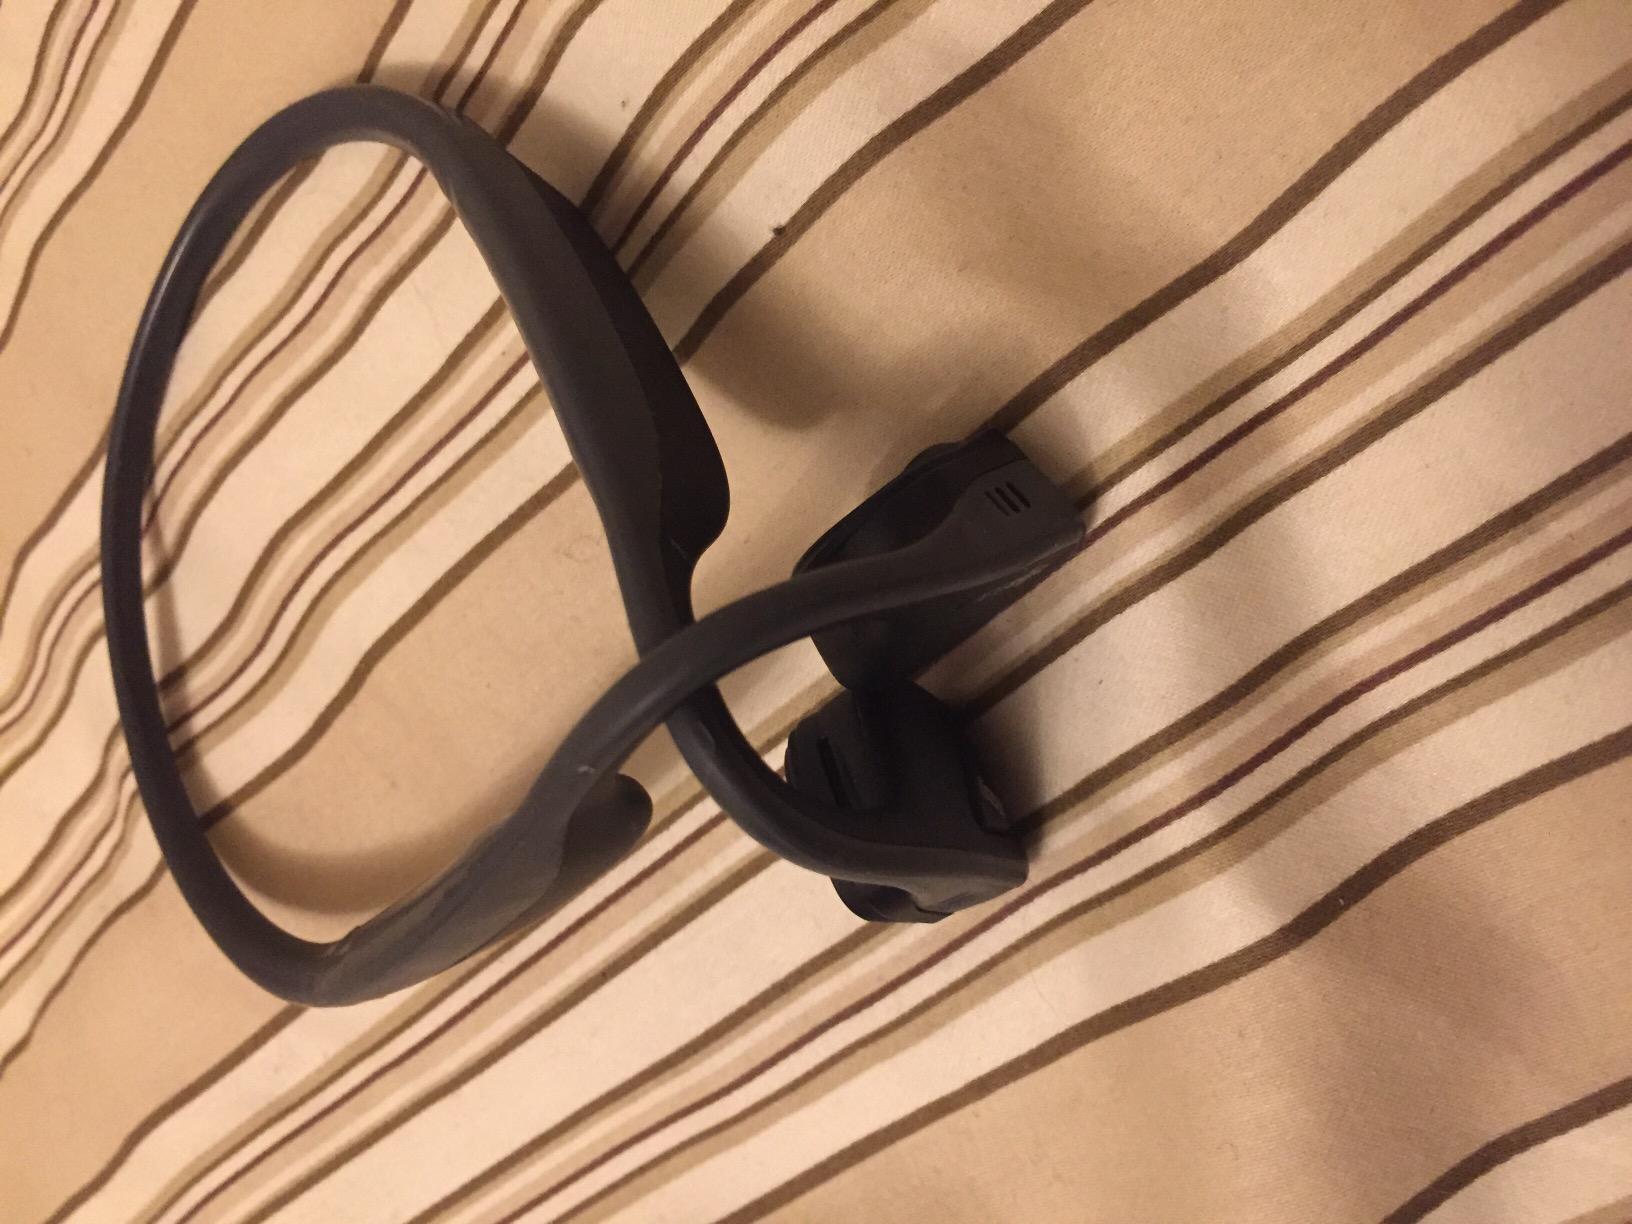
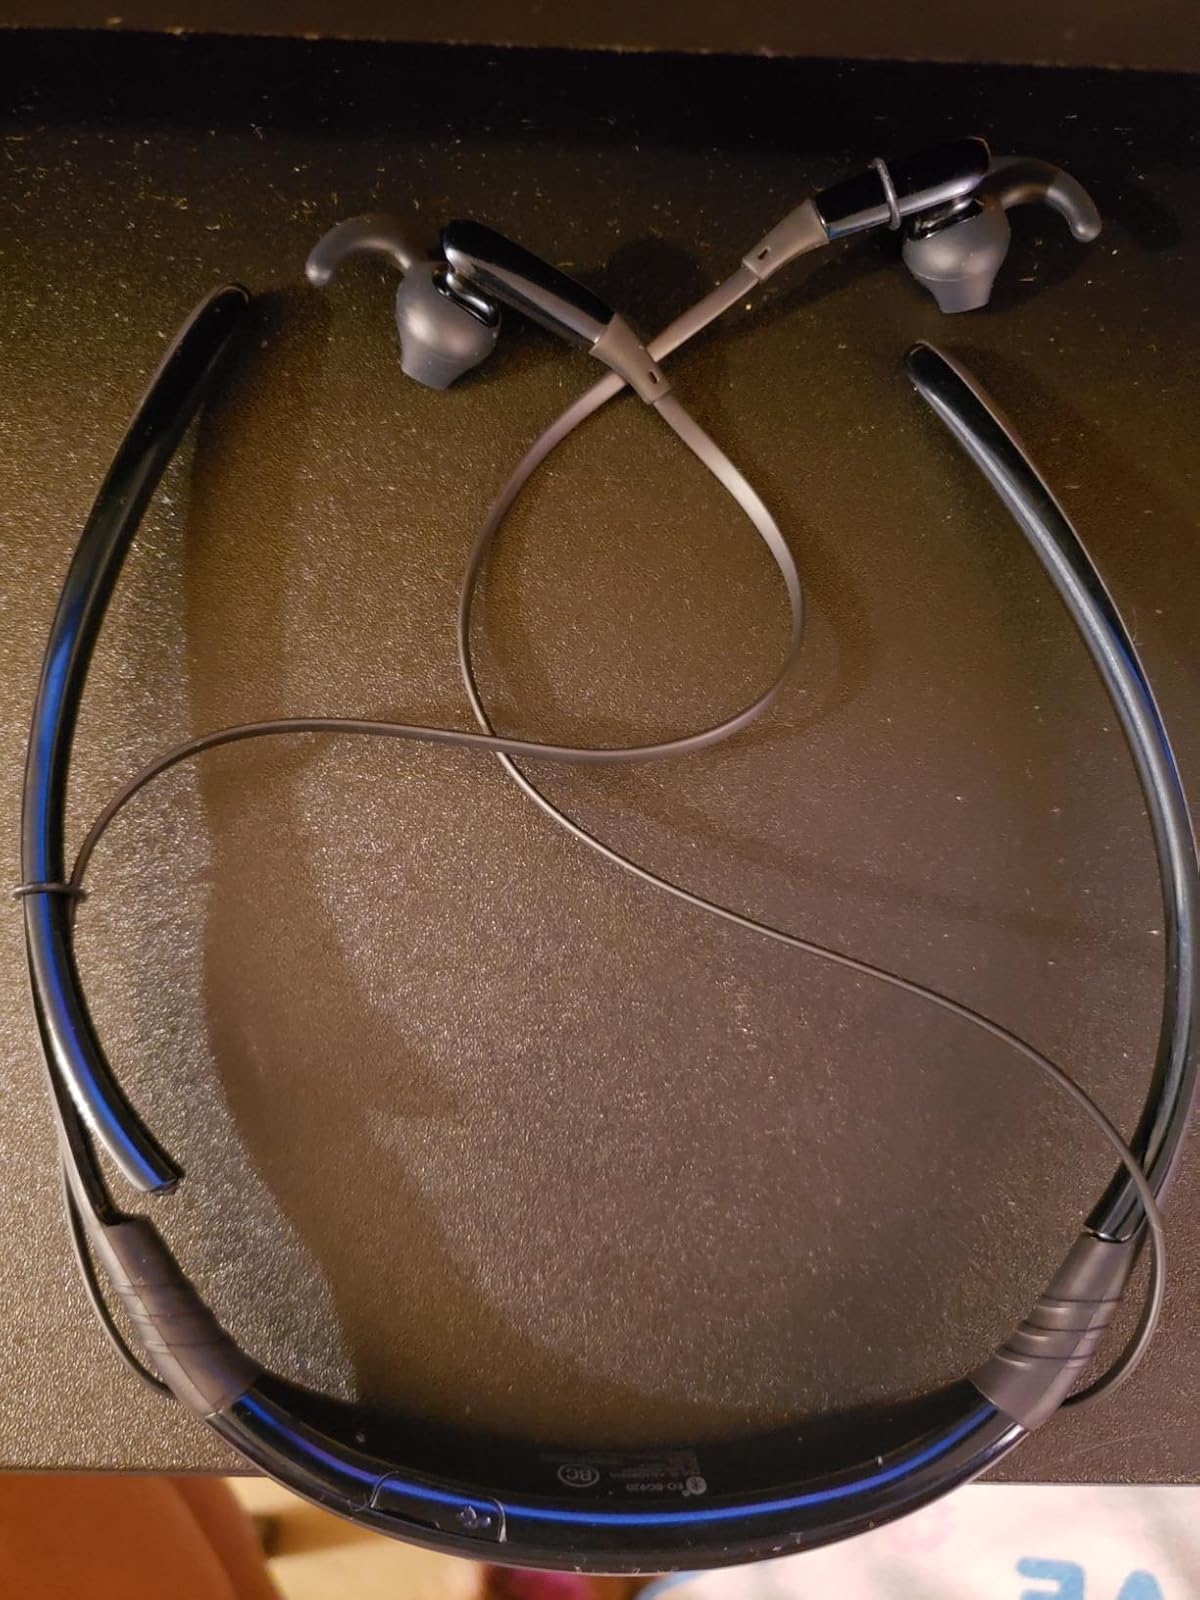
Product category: headphones
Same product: no